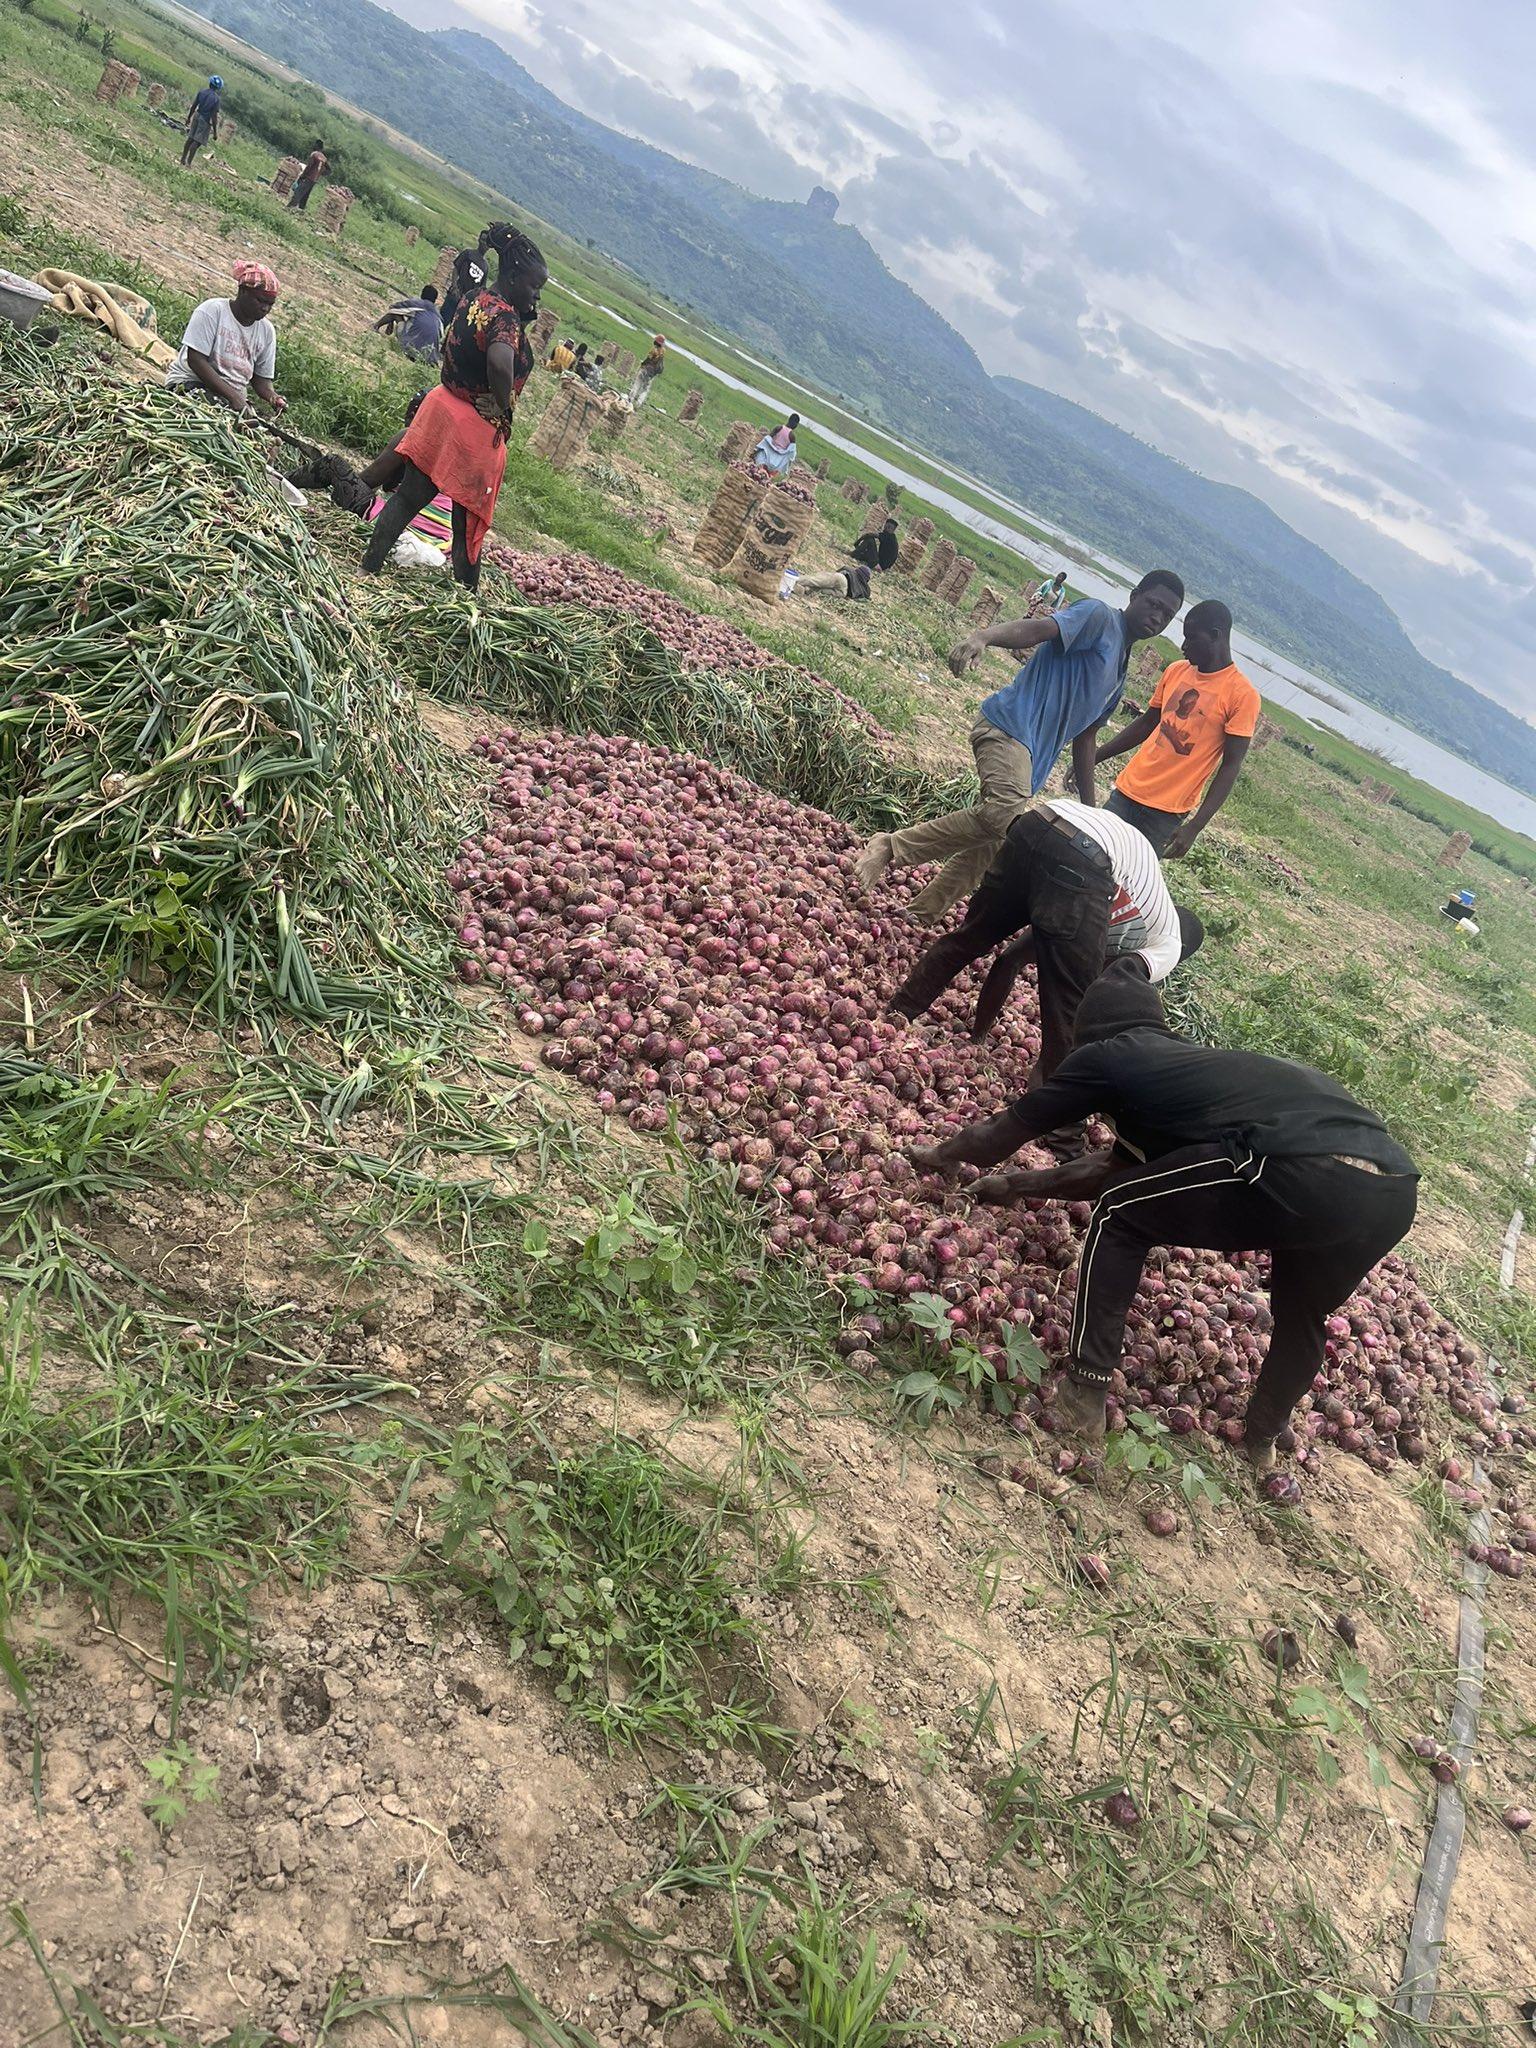
Jopo la watu walio katika eneo la wazi, lililozungukwa na zao aina ya vitunguu maji vilivyovunwa na kukusanywa kwa pamoja. Ikiashiria ni eneo litumikalo kwa ajili ya uzalishaji wa zao hilo la kibiashara.